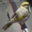
Label: bird